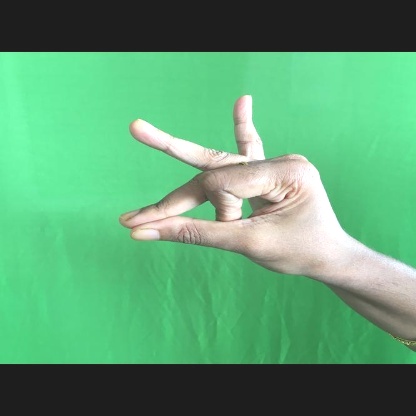
Mudra: Bramaram